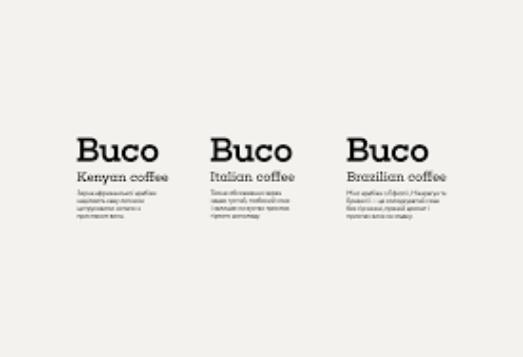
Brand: BUCO
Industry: Clothes